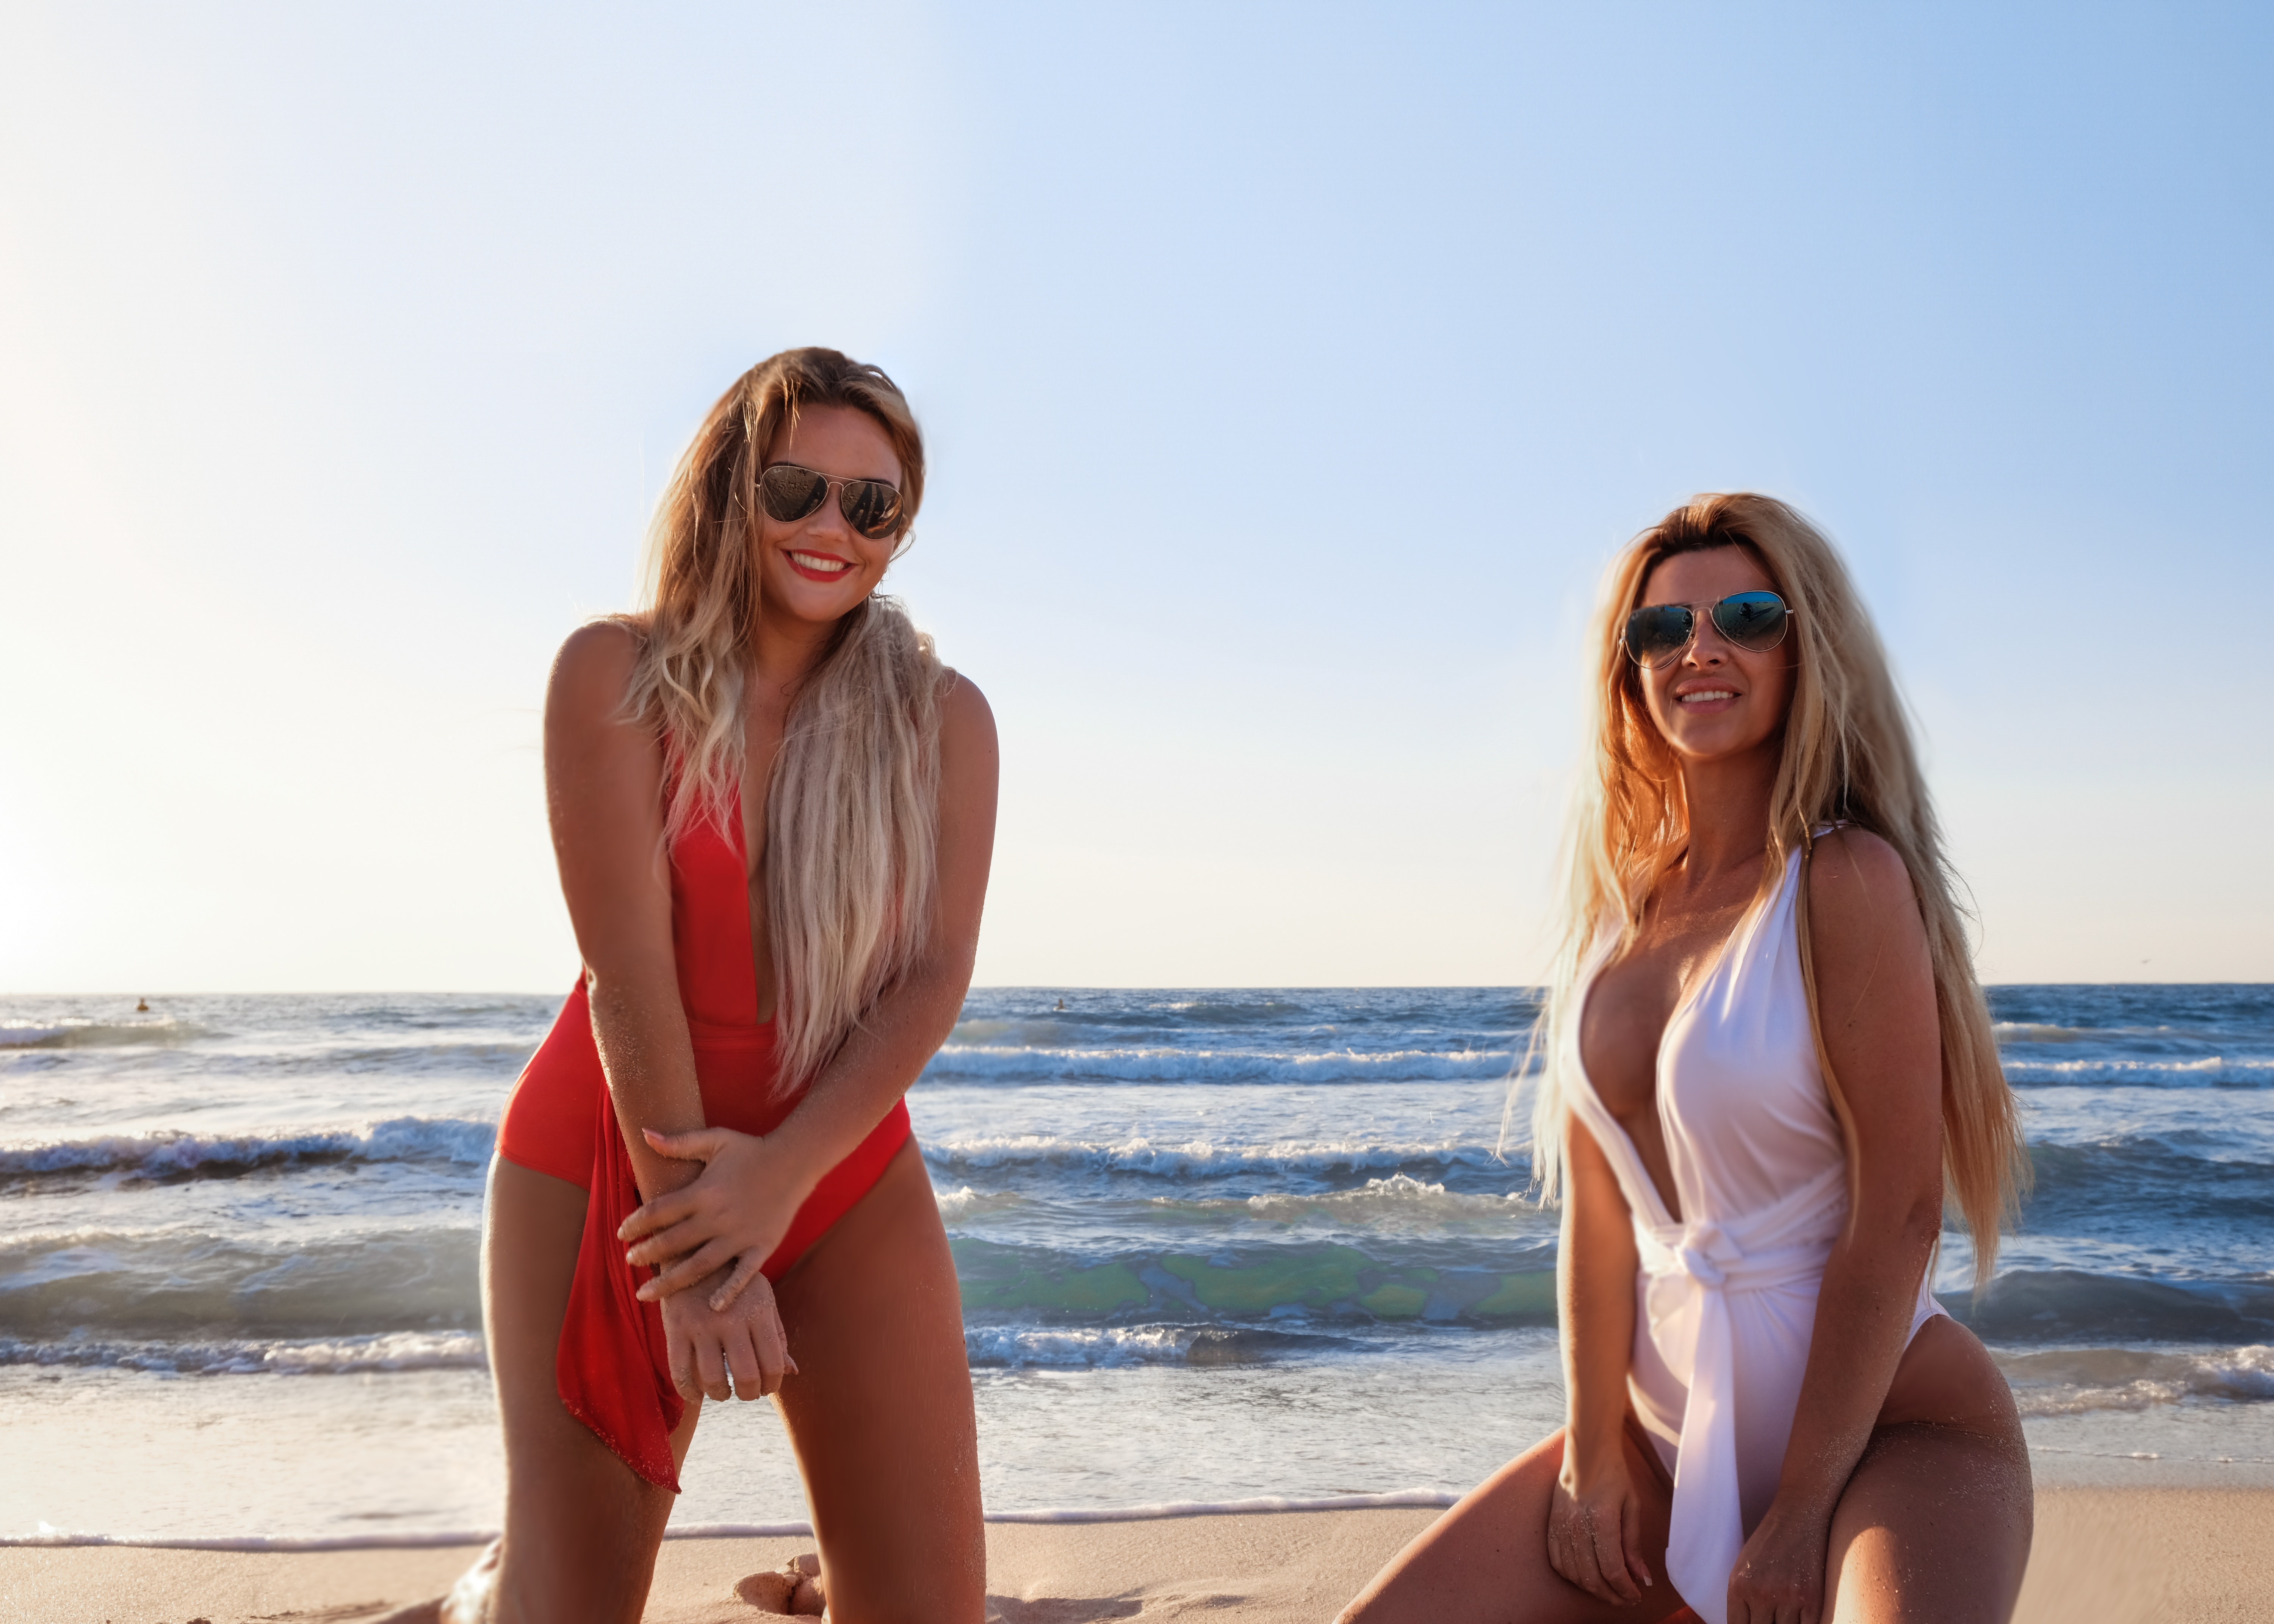
People on beach, photograph, beach, vacation, fun, beauty, summer, bikini, sea, blond, eyewear, fashion, ocean, photography, swimwear, sunglasses, photo shoot, model, long hair, leisure, coast, sunlight, brown hair, tourism, happy, travel